Early Caliphate navy

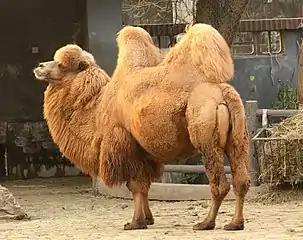
Two humped Bactrian camels used by Muhammad ibn Qasim in Sindh campaign

In 652, Cyprus rebelled against the caliphate. In response, Mu'awiya returned on an armada of 500 ships. This time Mu'awiyah and al-Samit split their forces into two: one led by Mu'awiyah and the other by Abdallah ibn Sa'd. However Umm Haram, wife of Ubadah ibn al-Samit accidentally fell when she was riding a mule as the ships landed at a spot two hours distant from Larnaca, broke her neck and was buried at that spot. The place where her tomb is now Hala Sultan Tekke mosque was built nearby her burial location.